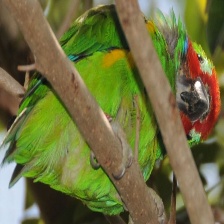
Species: DOUBLE EYED FIG PARROT
Scientific name: CYCLOPSITTA DIOPHTHALMA